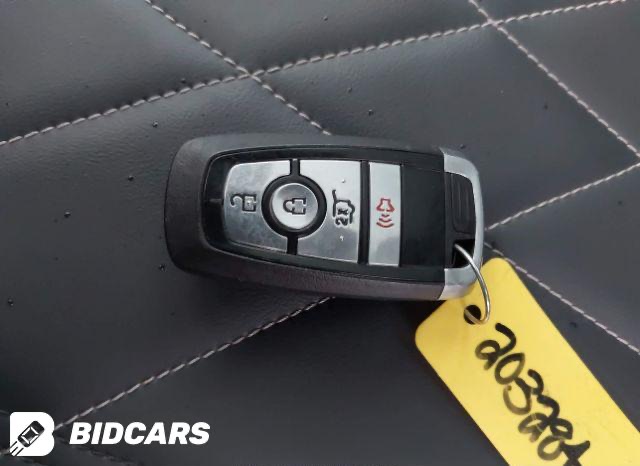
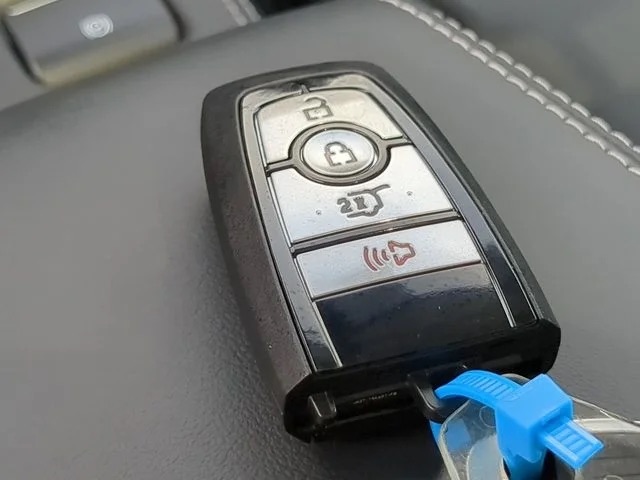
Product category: misc
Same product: yes